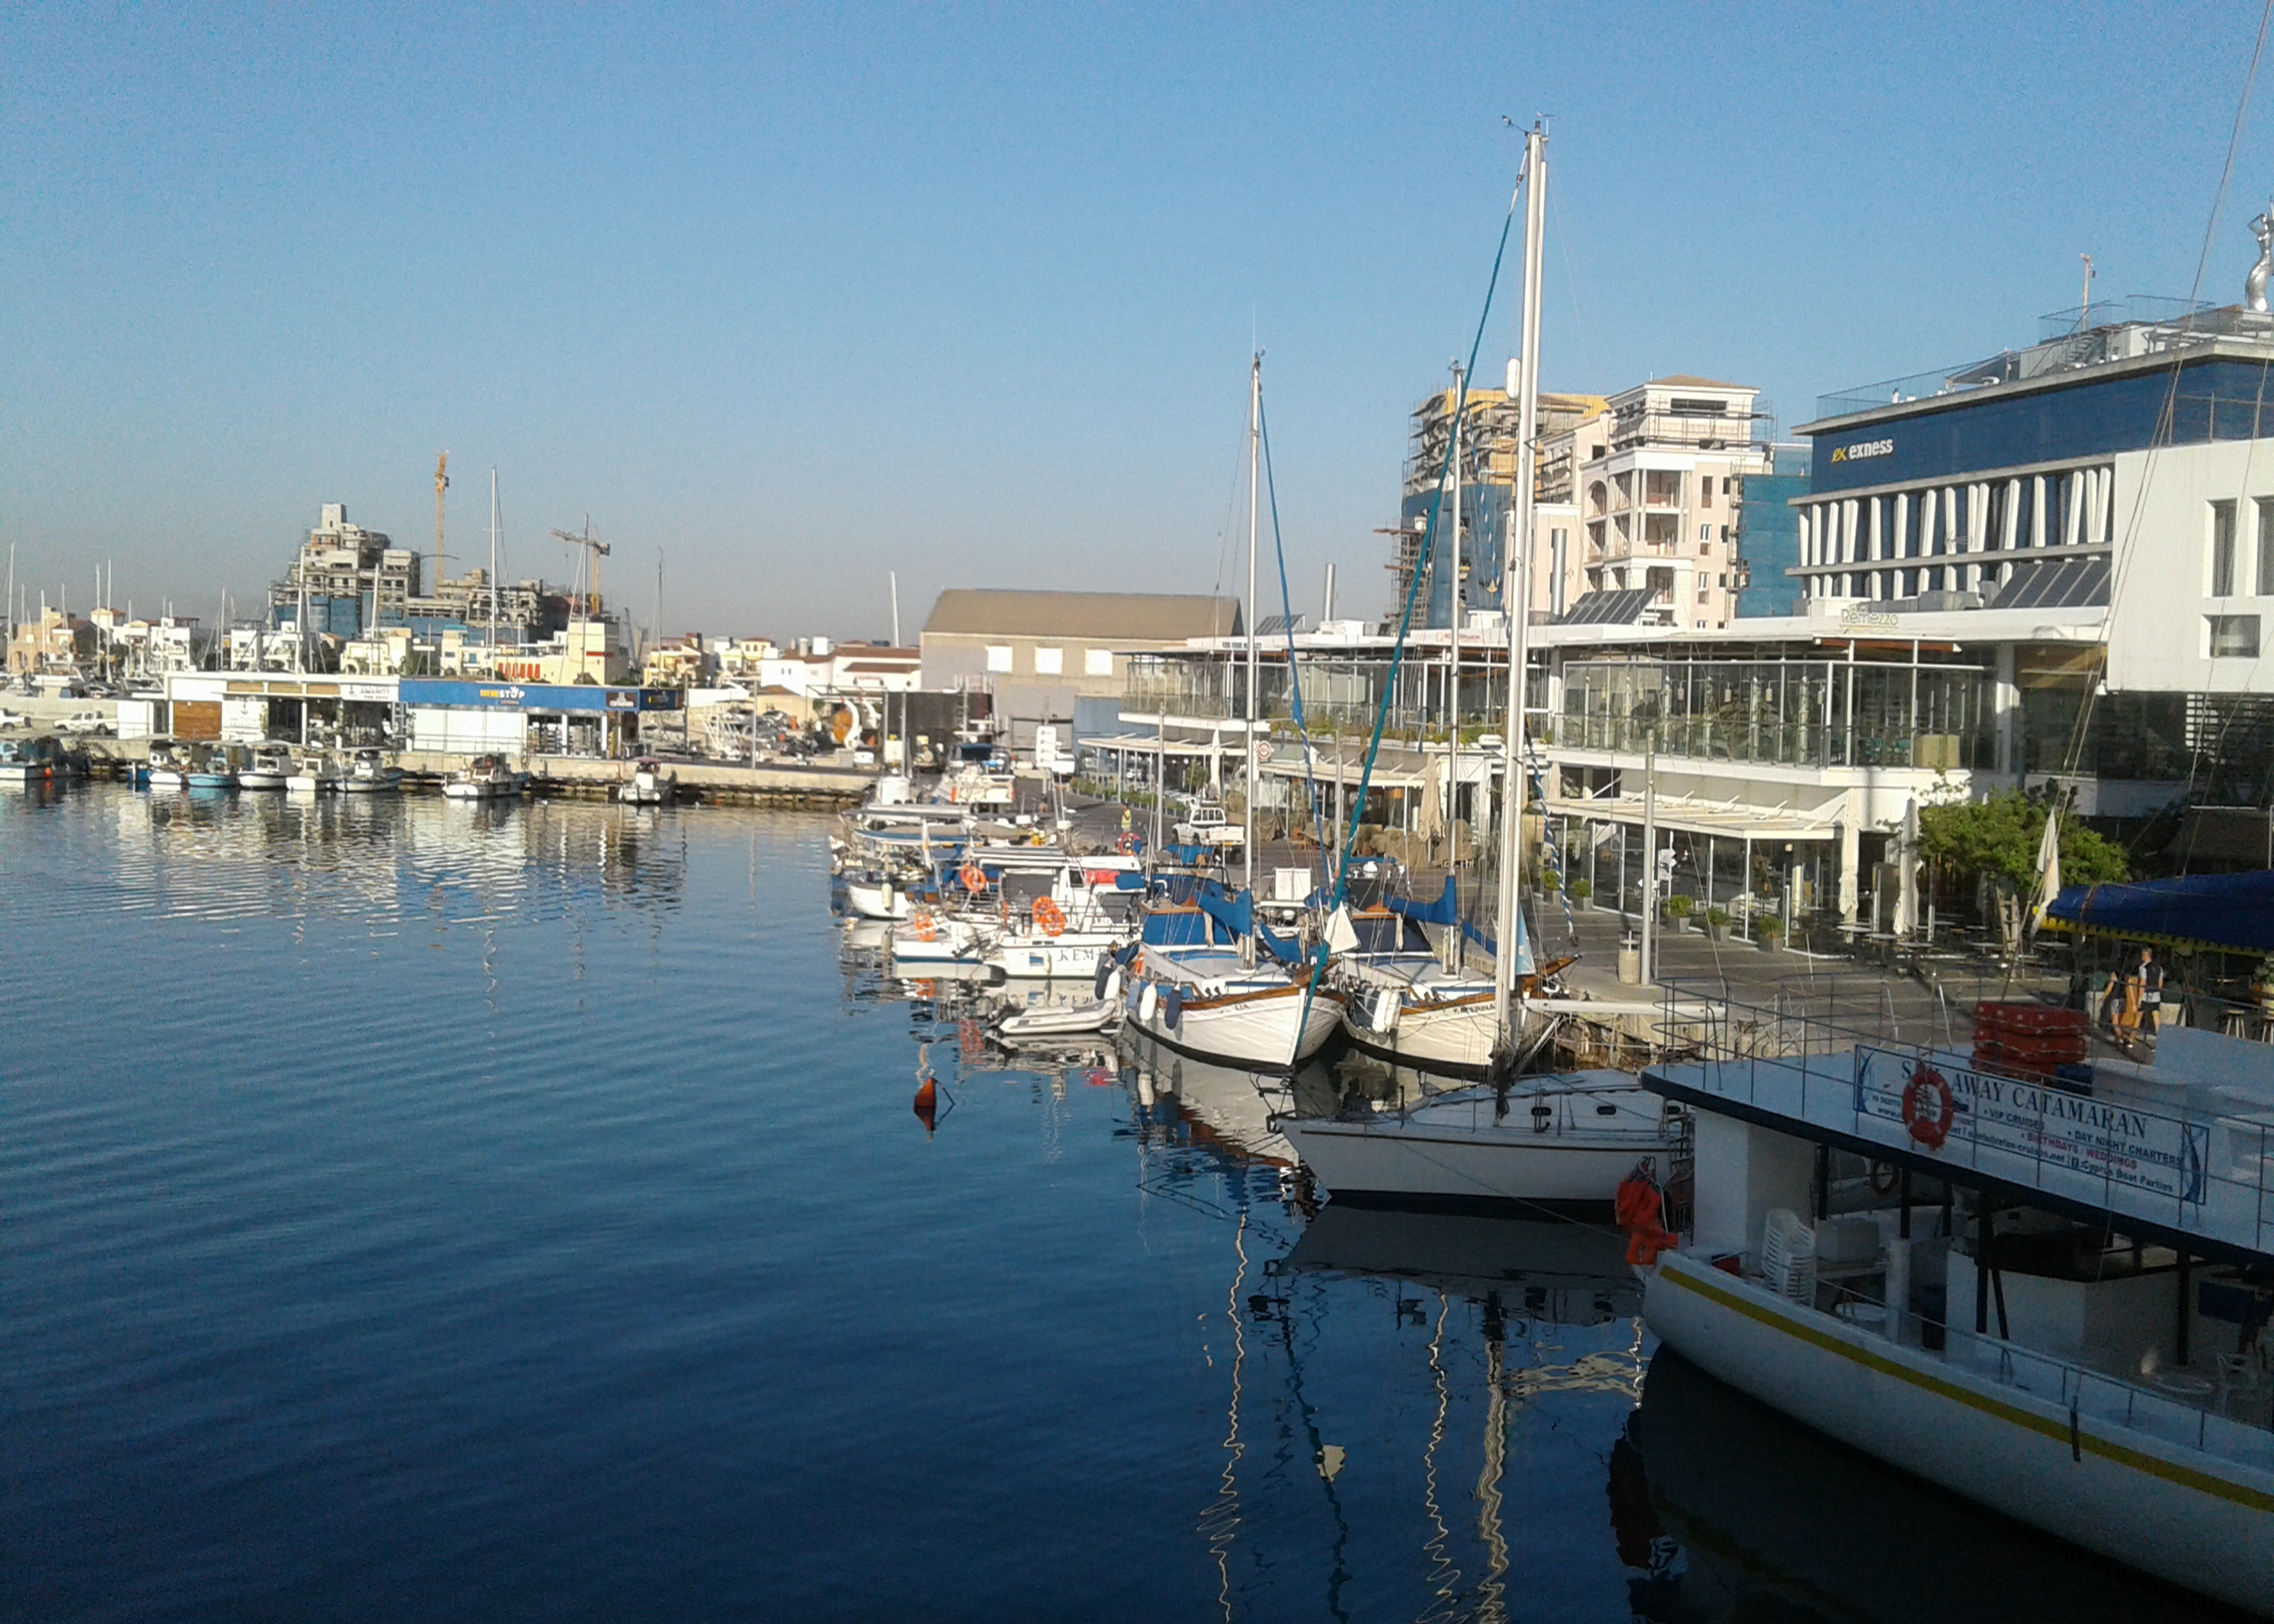
development, vessel, fishing, jetty, water, boat, boats, canoe, within walking, sky, watercraft, transport hub, building, vehicle, city, waterway, dock, ship, window, lake, boats and boating equipment and supplies, plant, harbor, water transportation, channel, mast, port, reflection, nonbuilding structure, coast, evening, marina, horizon, ocean, naval architecture, tourism, sea, boating, vacation, landscape, mixed use